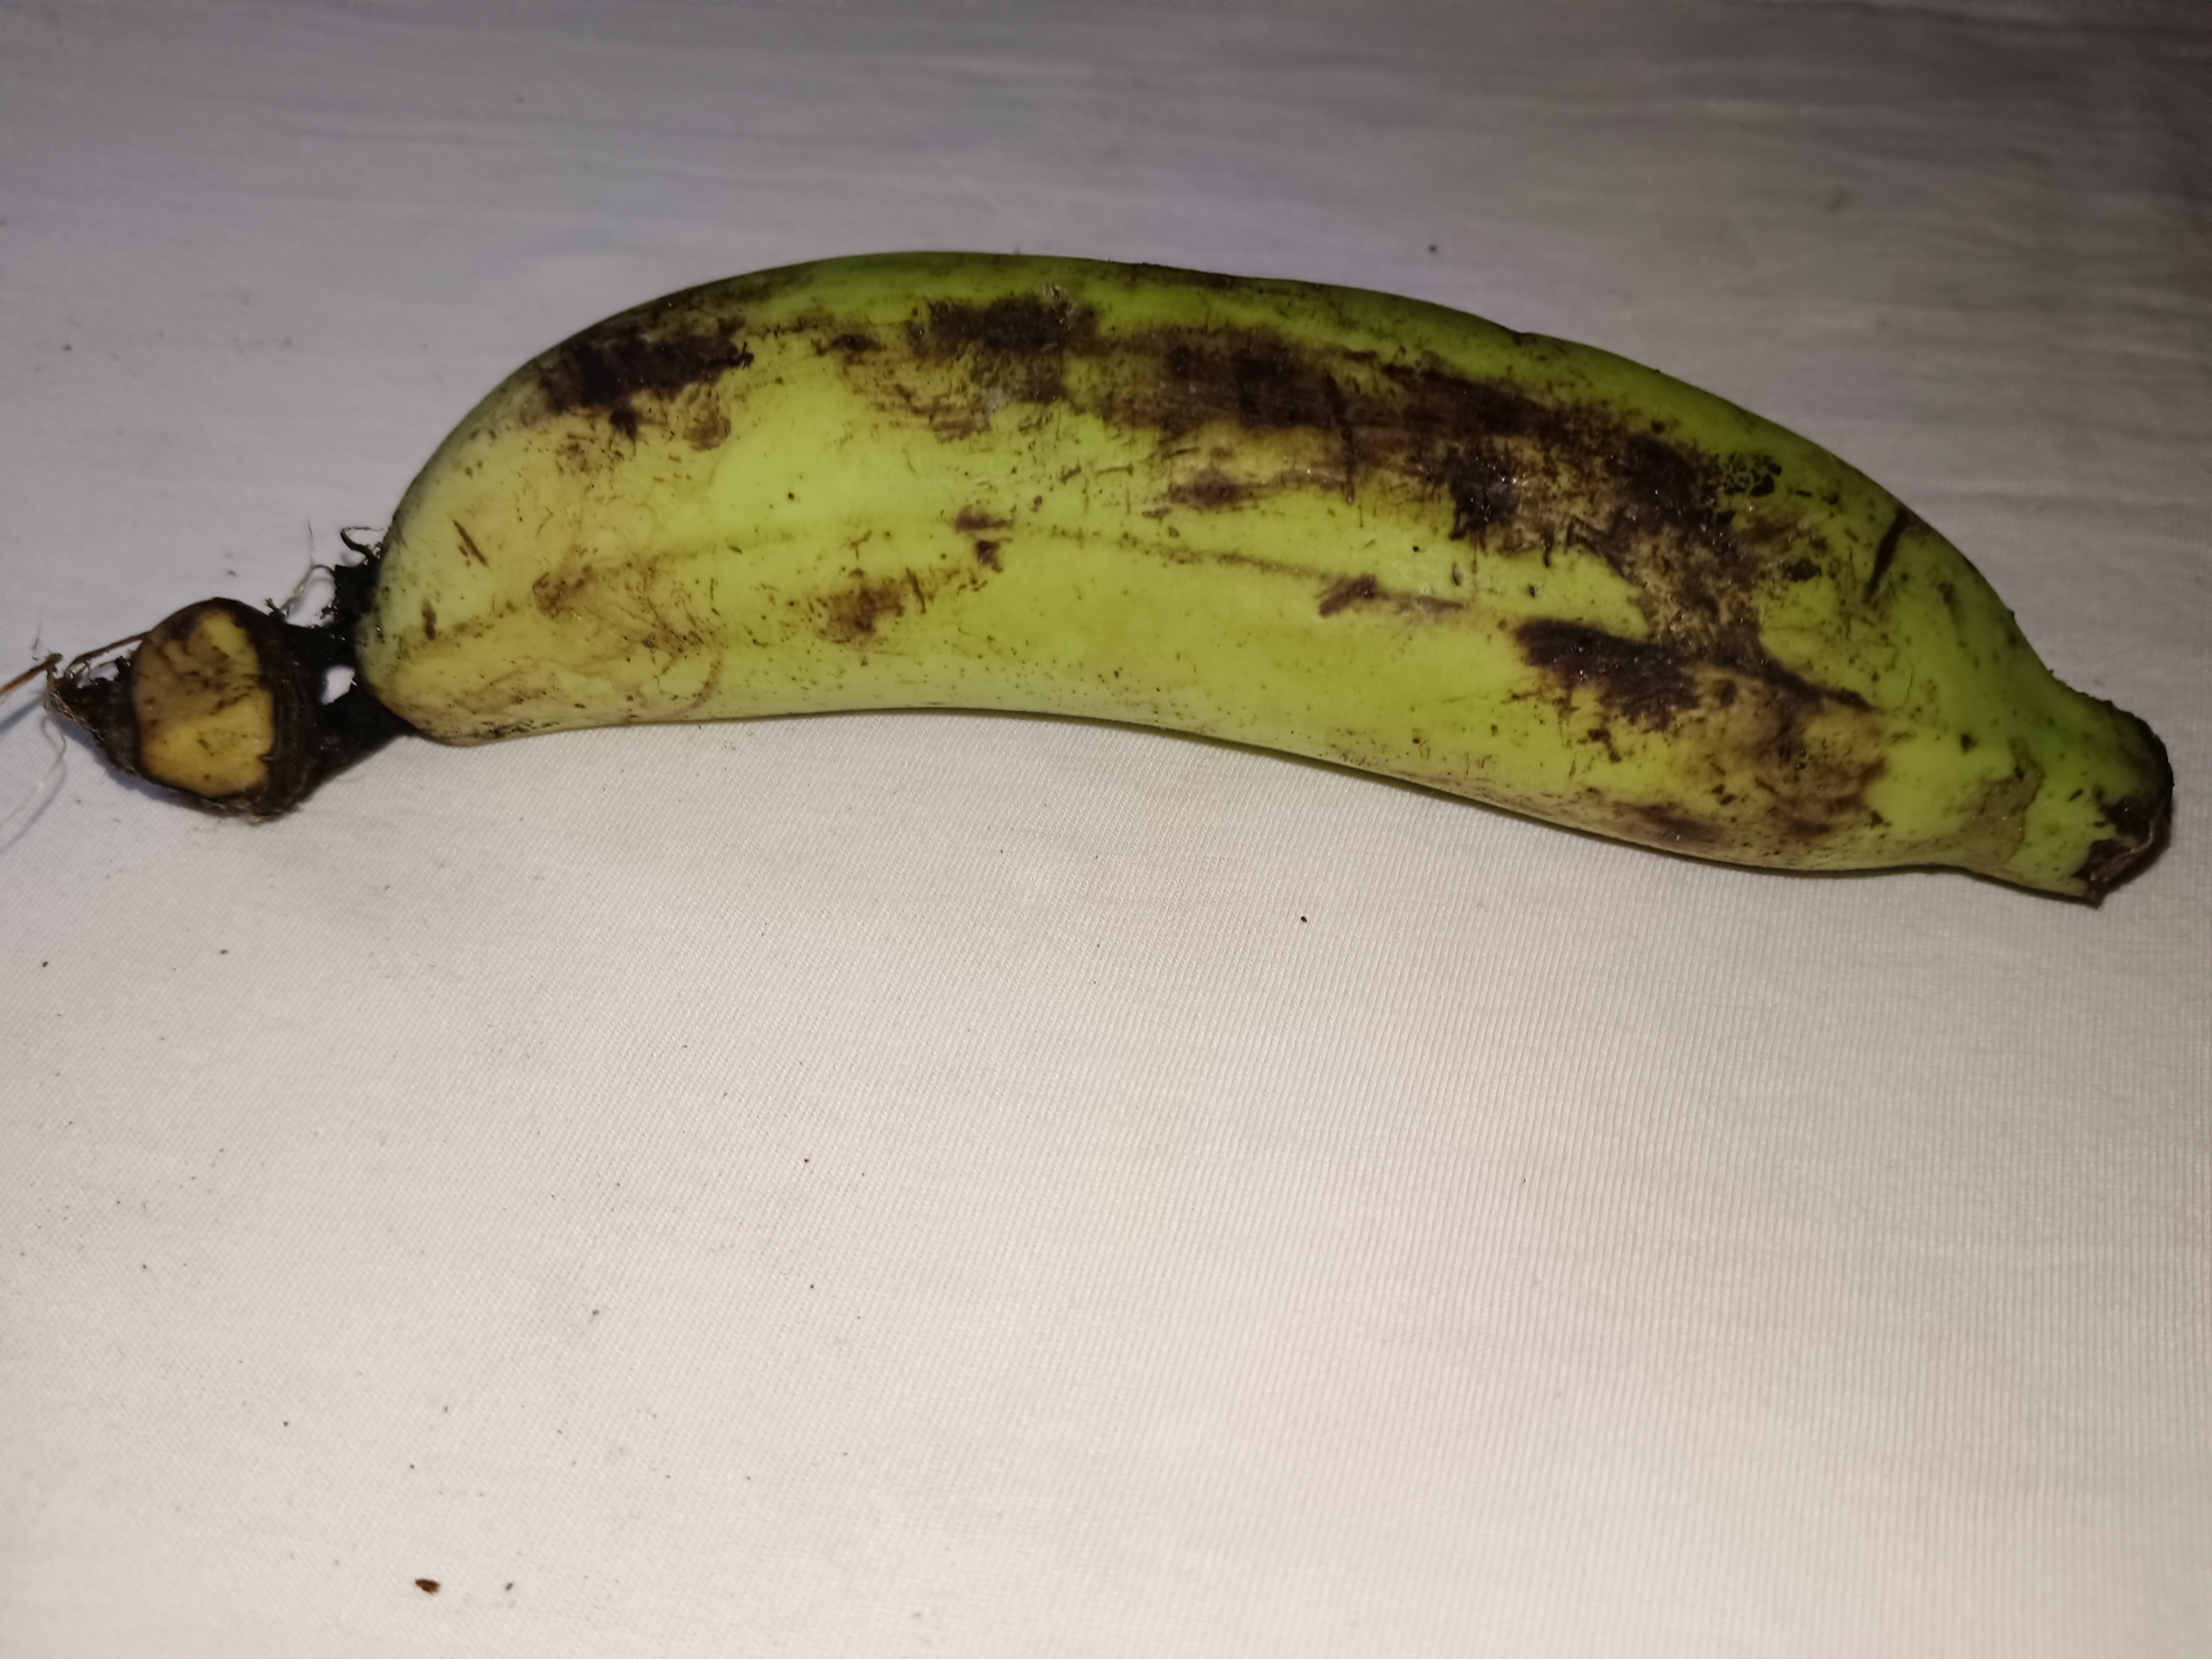
Banana variety: Shagor